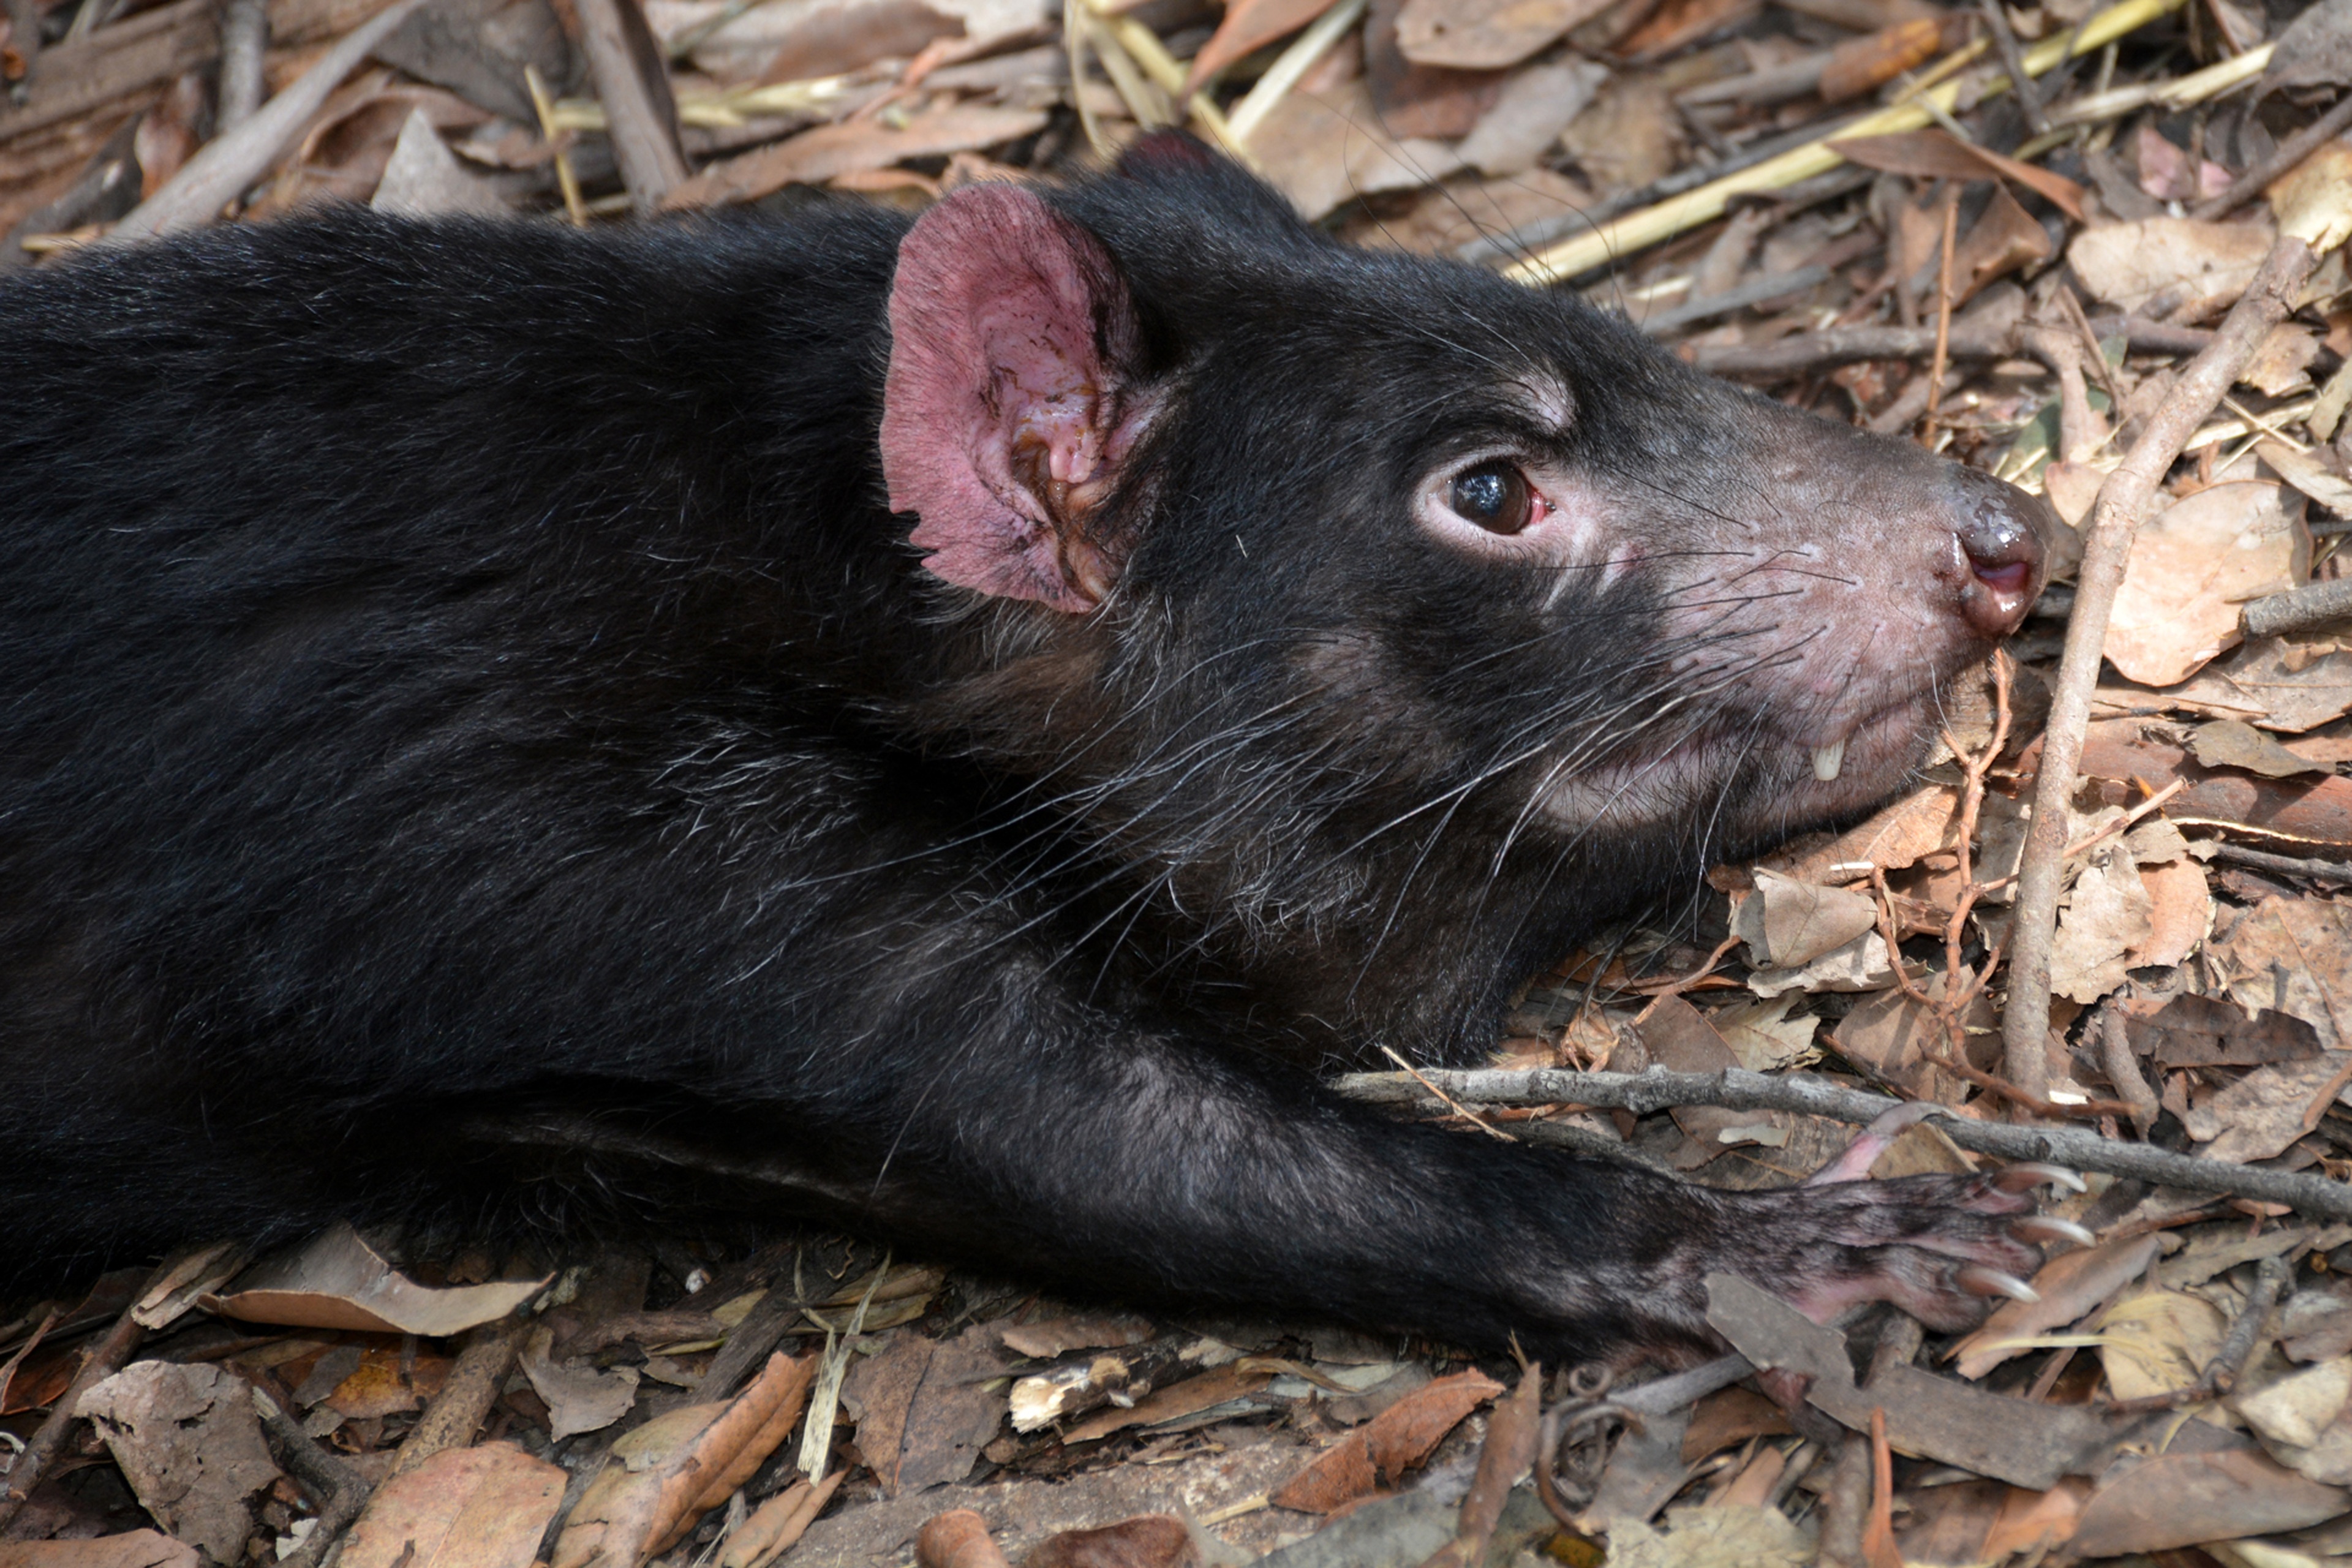
nature, wildlife, mammal, close, possum, fauna, rat, whiskers, vertebrate, pest, species, marsupial, animal world, wildlife photography, mink, wombat, carnivores, tasmanian devil, sarcophilus harrisii, dasyuridae, muridae, virginia opossum, common opossum, viverridae